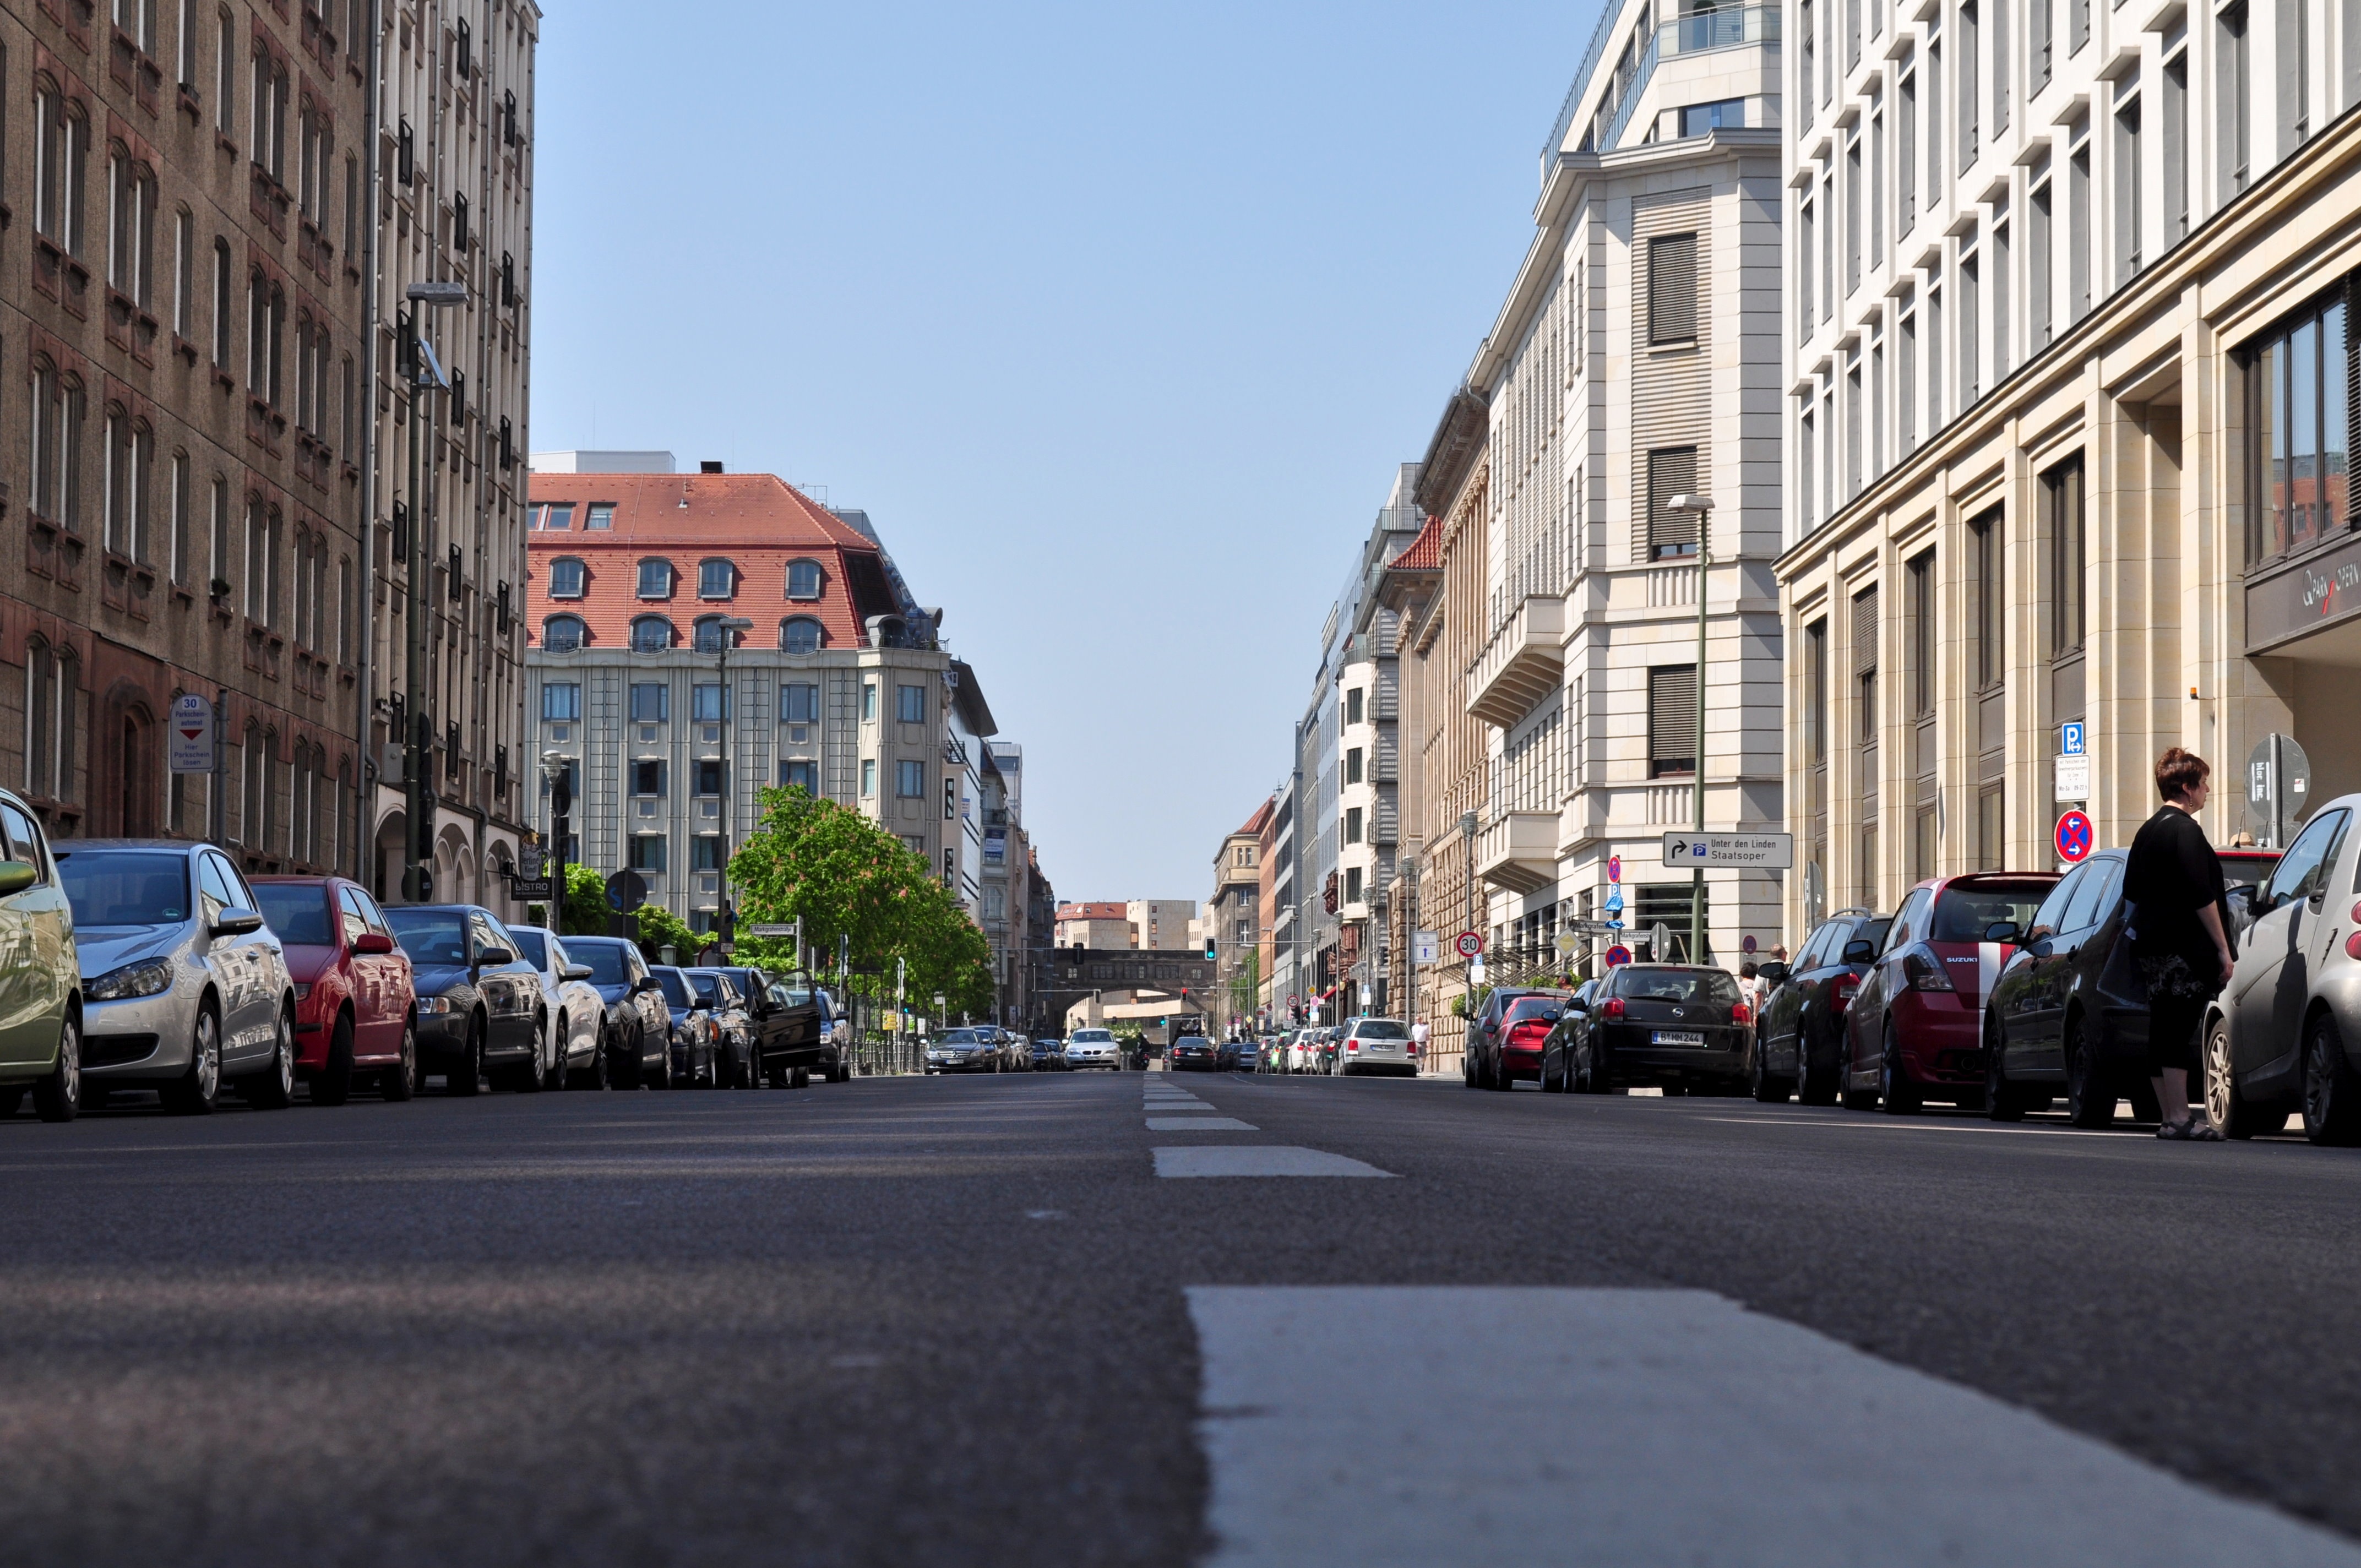
pedestrian, road, street, town, city, urban, cityscape, downtown, summer, park, lane, infrastructure, berlin, town square, neighbourhood, urban area, human settlement